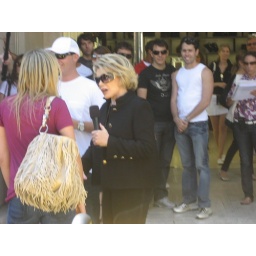
Driving through Beverly Hills and spotted her in the flesh, or plastic which ever she is made of...